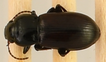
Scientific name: Amara alpina
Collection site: Niwot Ridge NEON (NIWO), plot NIWO_006